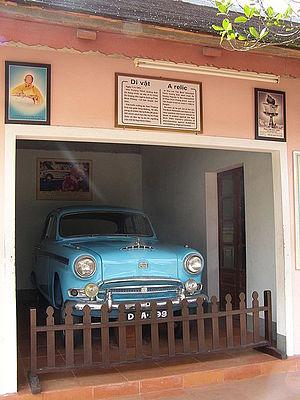
Hòa thượng Thích Quảng Đức, né Lâm Văn Tức en 1897 et mort le 11 juin 1963, est un bonze vietnamien, bouddhisme mahāyāna, célèbre pour s'être immolé par le feu le 11 juin 1963 à Saïgon, en signe de protestation contre la répression anti-bouddhiste ordonnée par le président catholique Ngô Đình Diệm.